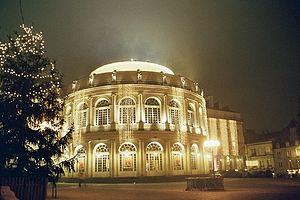
Opéra de Rennes, vue nocturne
nom celtique : Condate